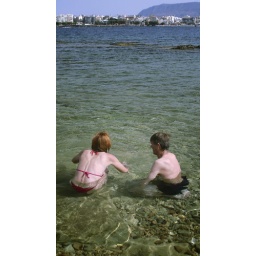
Danish tourists cool off in the still and clear waters of Lazaretta, a small islet off the coast of Hania.